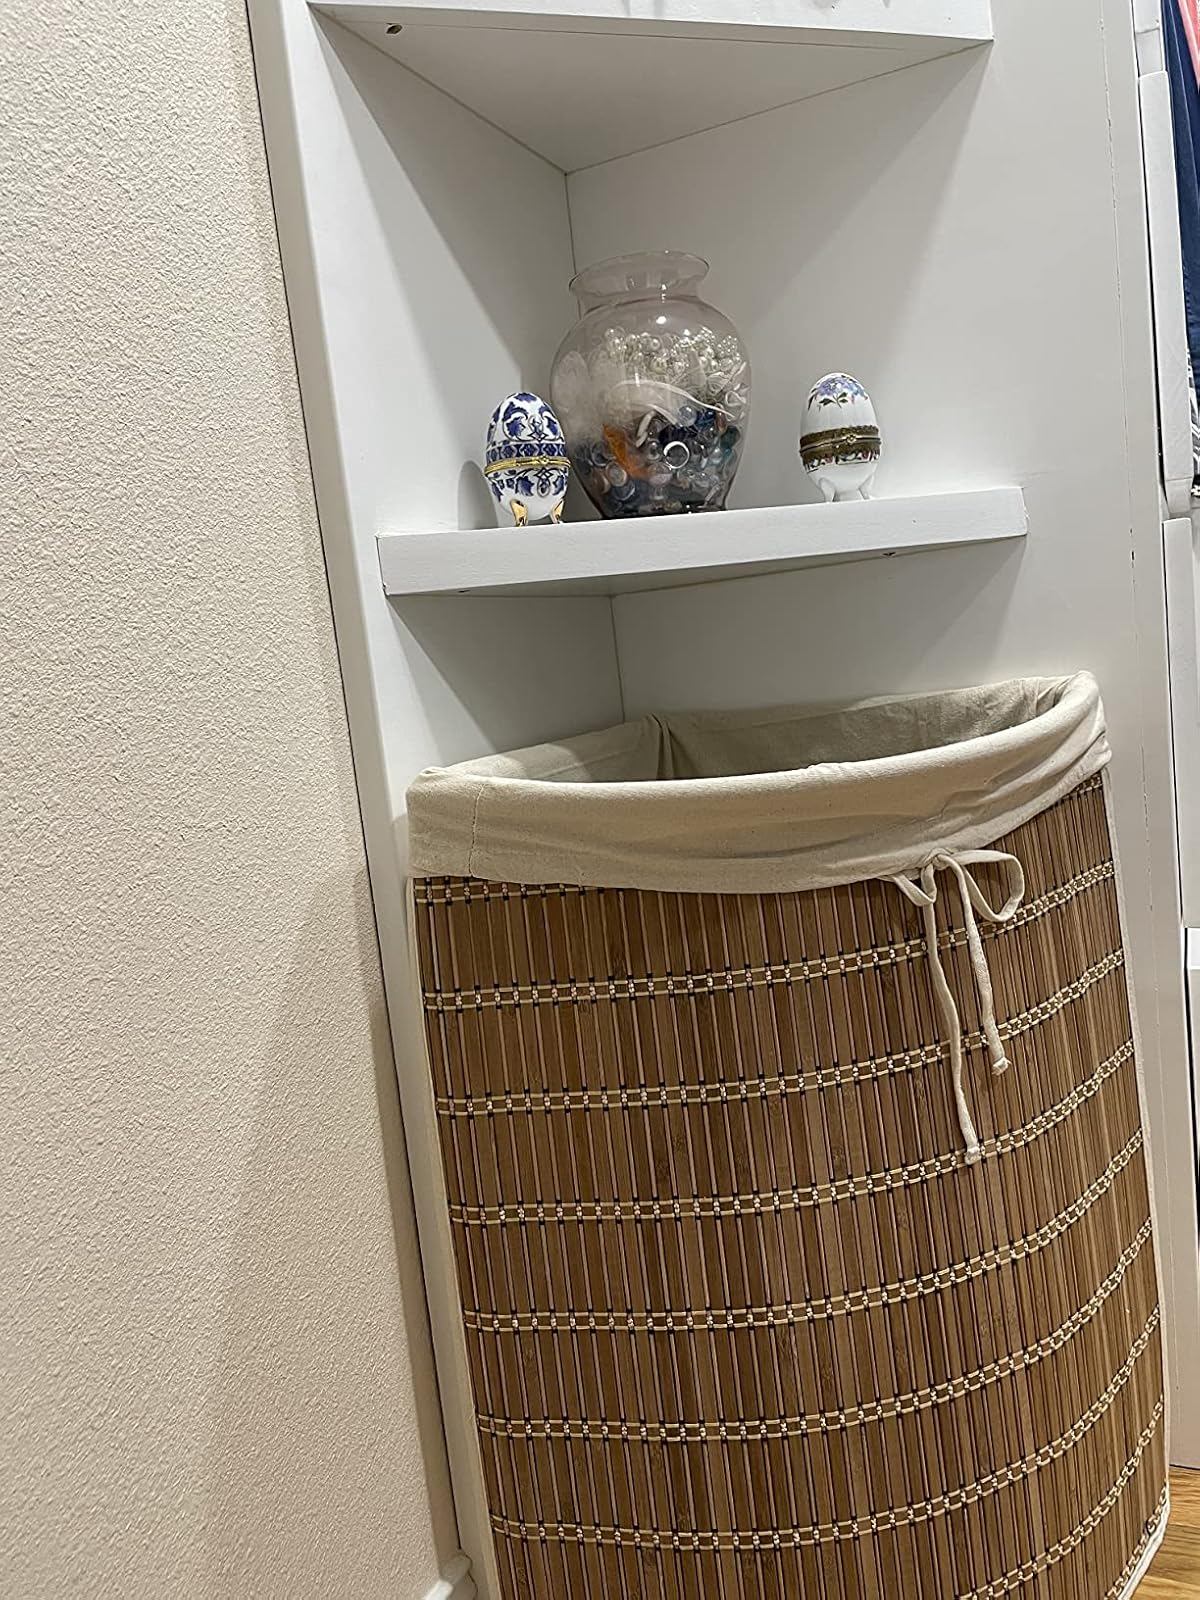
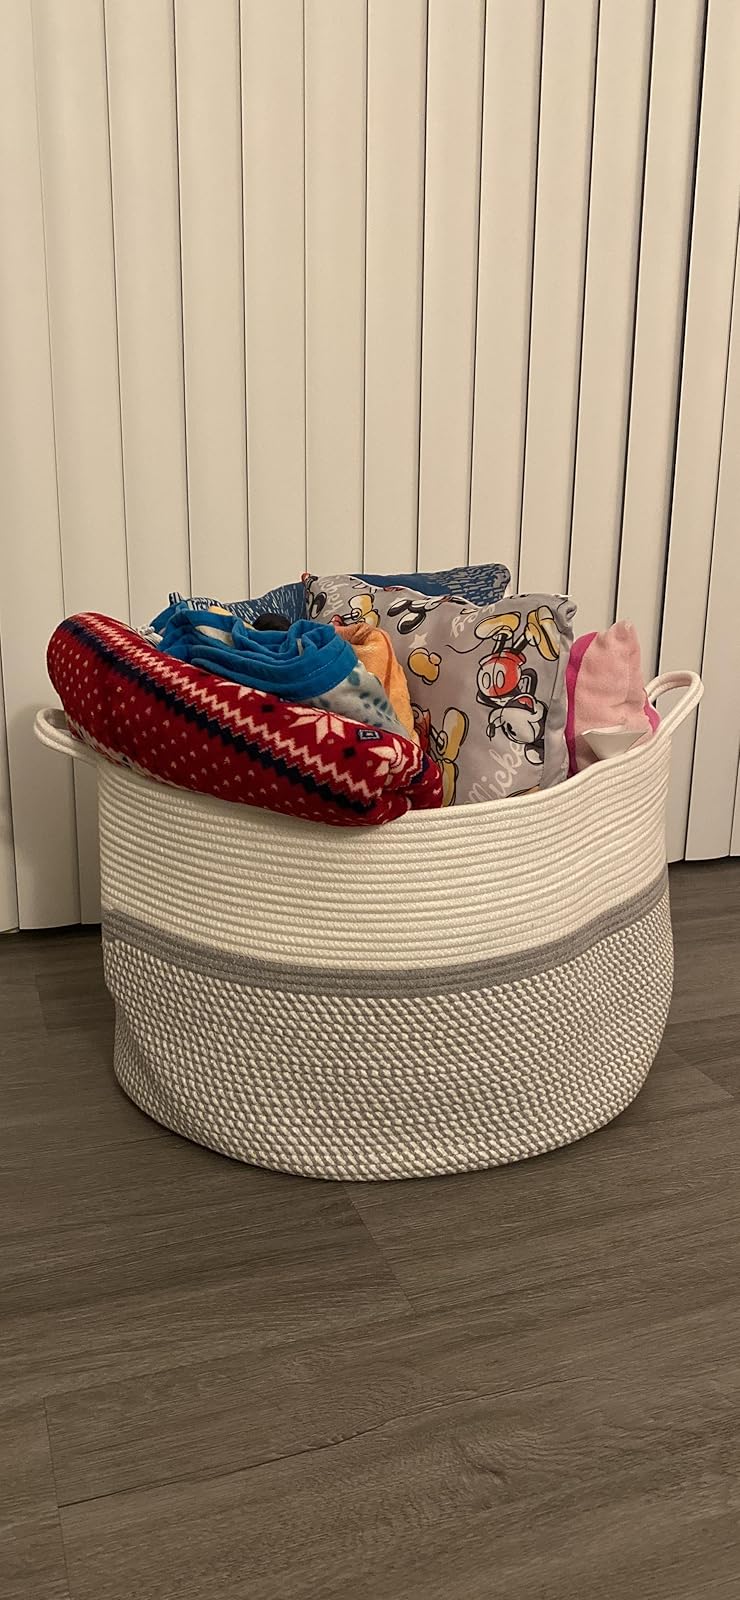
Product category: items_hamper
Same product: no